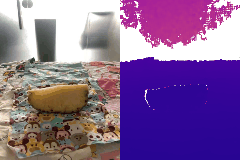
Label: pineapple